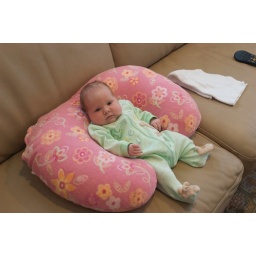
Best seat in the house